United Nations Security Council Resolution 299

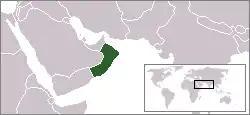
Location of Oman

United Nations Security Council Resolution 299, adopted unanimously on September 30, 1971, after examining the application of Oman for membership in the United Nations, the Council recommended to the General Assembly that Oman be admitted.